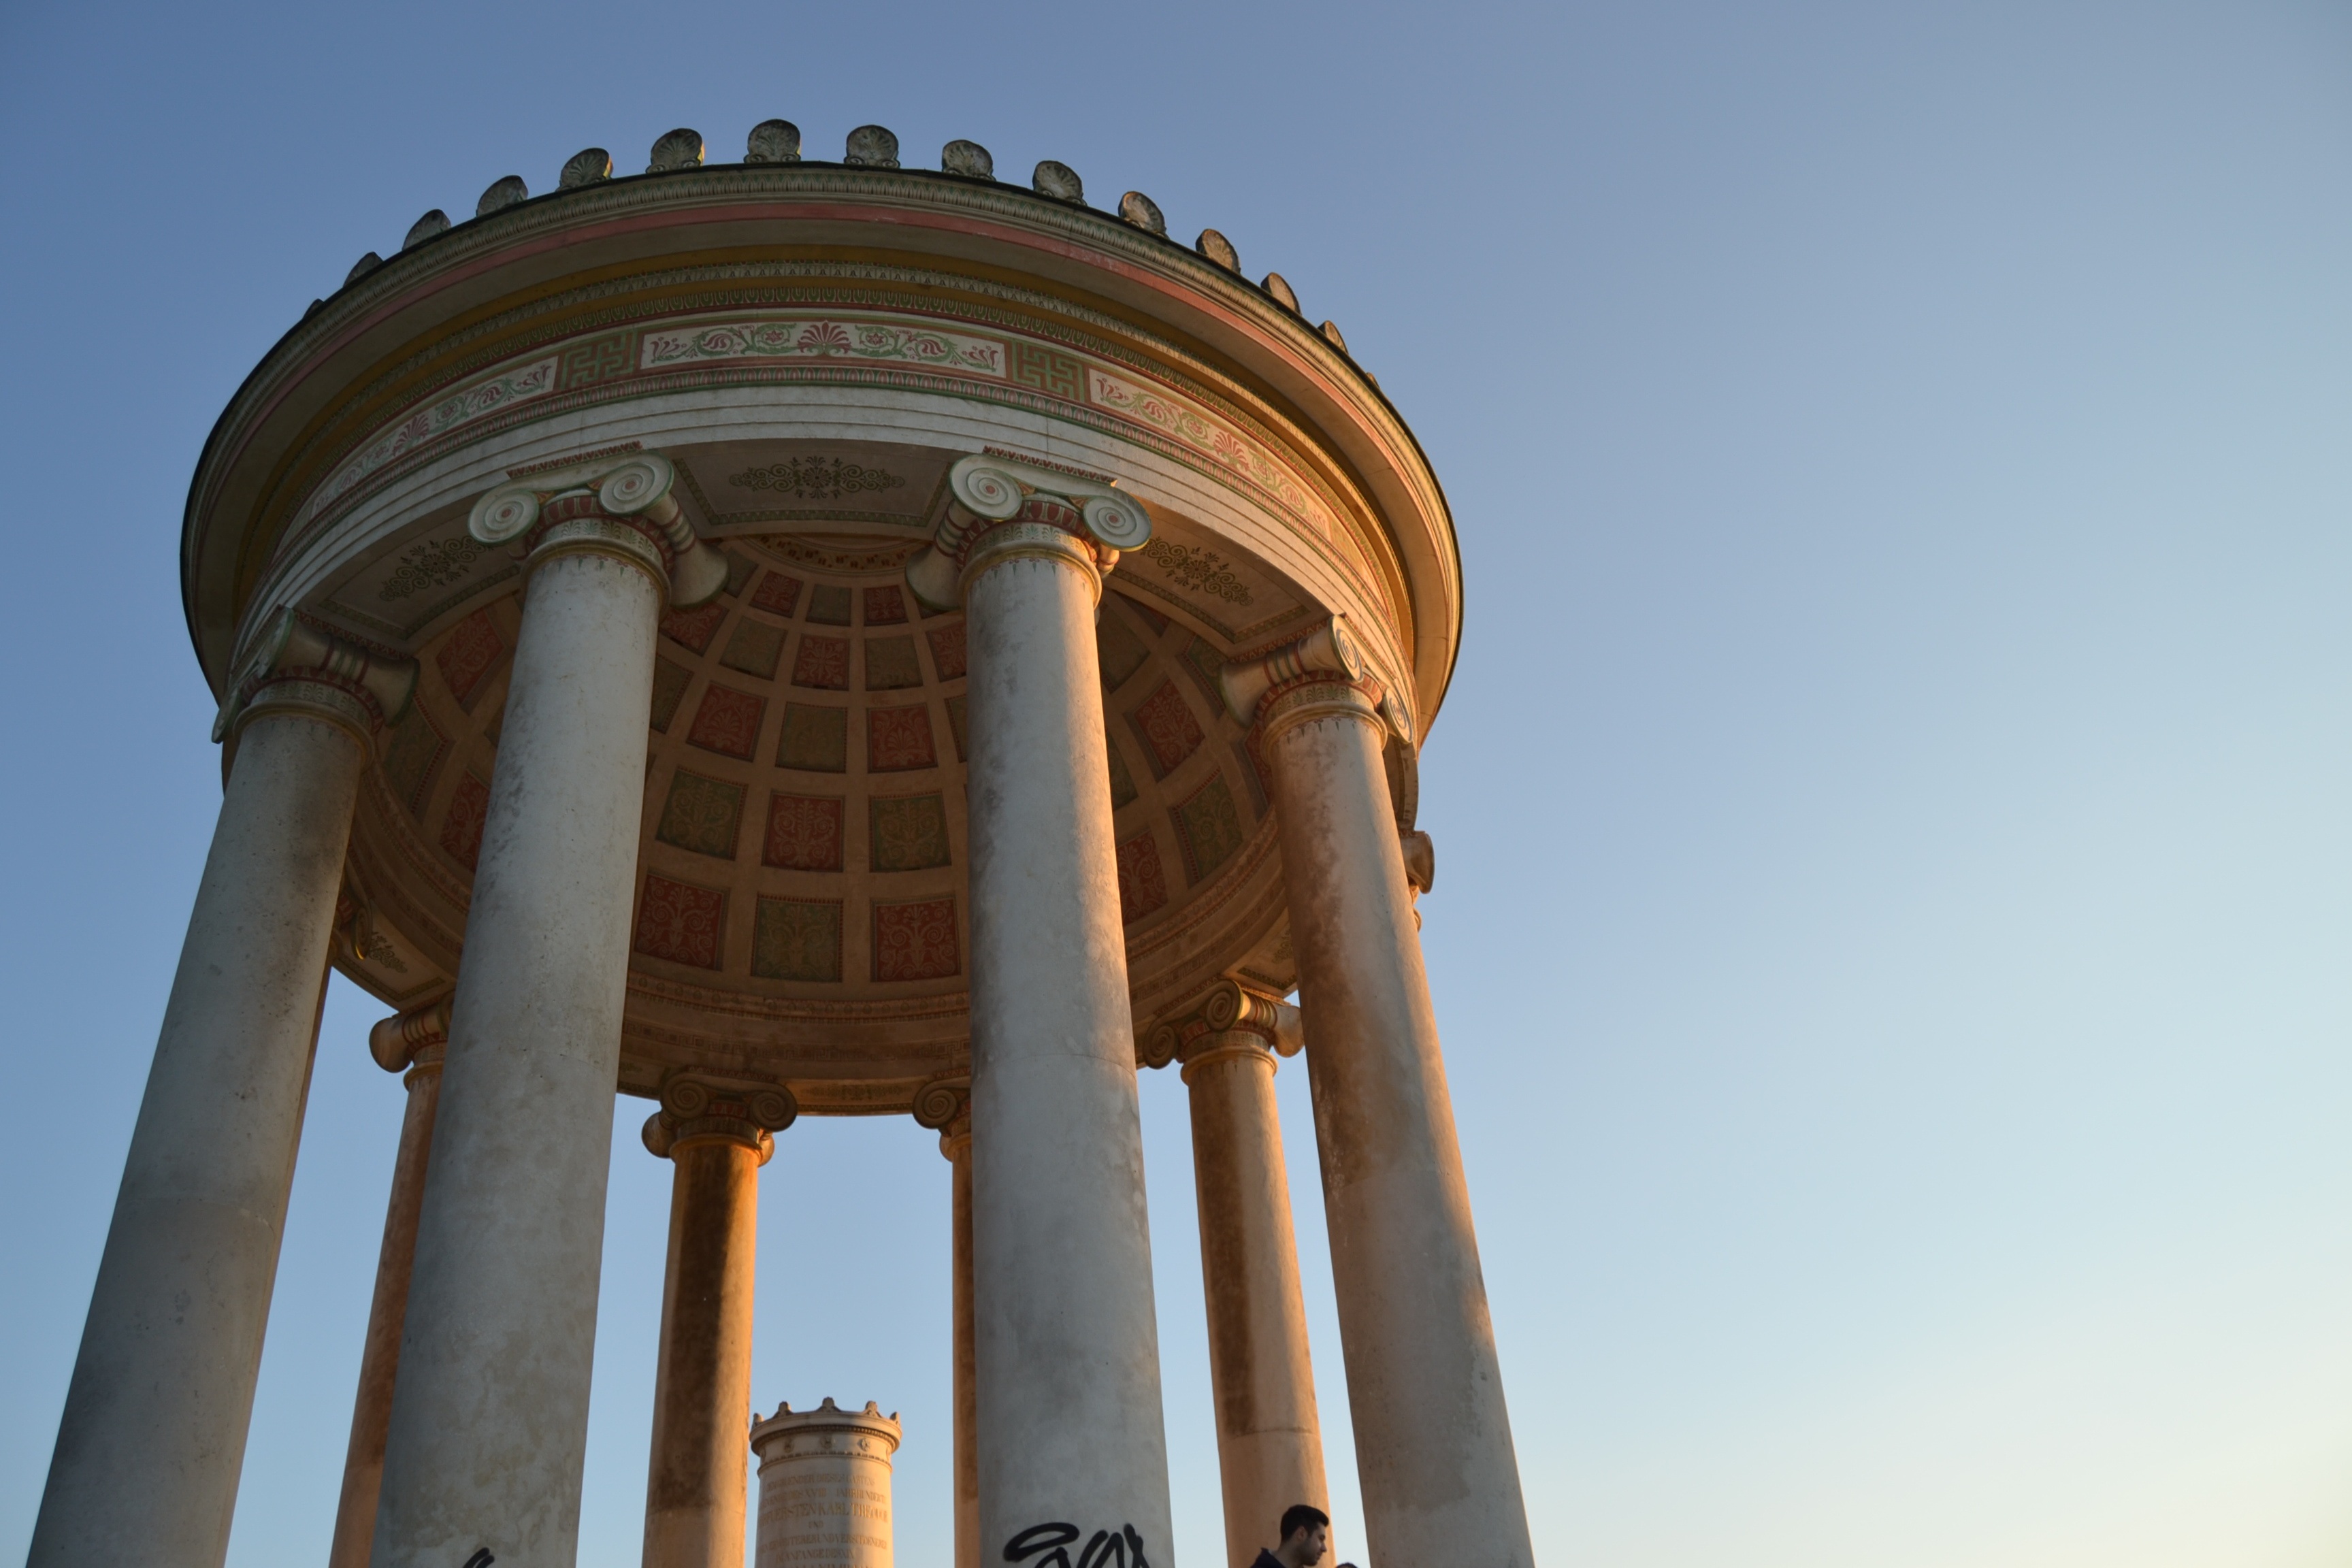
architecture, structure, arch, column, tower, park, landmark, place of worship, temple, pavilion, bavaria, munich, columnar, english garden, ancient history